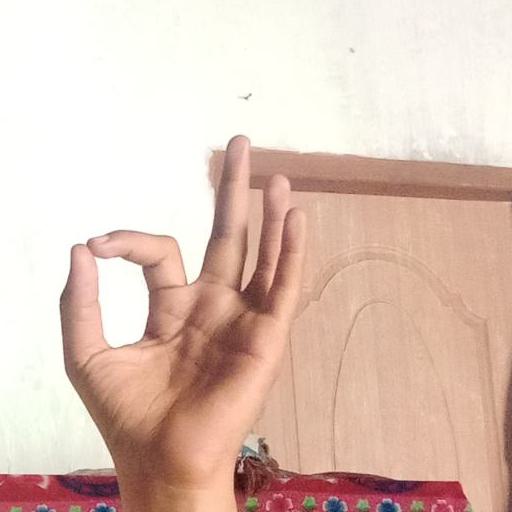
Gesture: ok